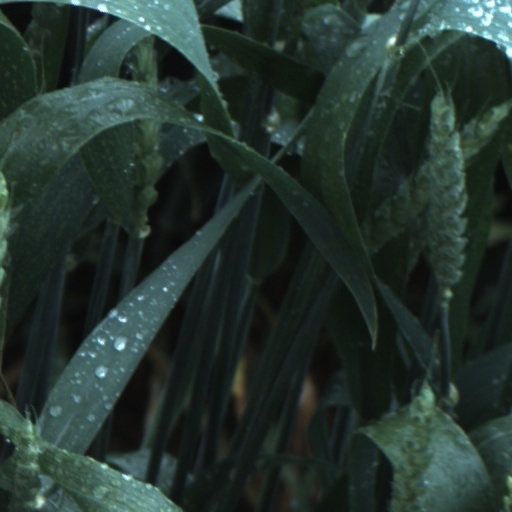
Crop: wheat